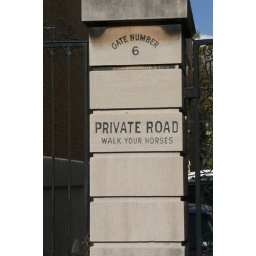
So no galloping!Saw this sign when doing a walking tour in Harlem. It was quite... interesting.